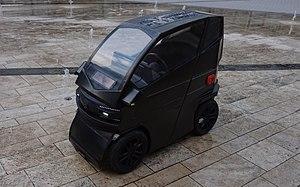
iEV série x (Intelligent Electric Vehicle) c'est le plus petit véhicule électrique au monde (115kg). Il est developpé en Iran, un proptotype à été produit en Allemagne)